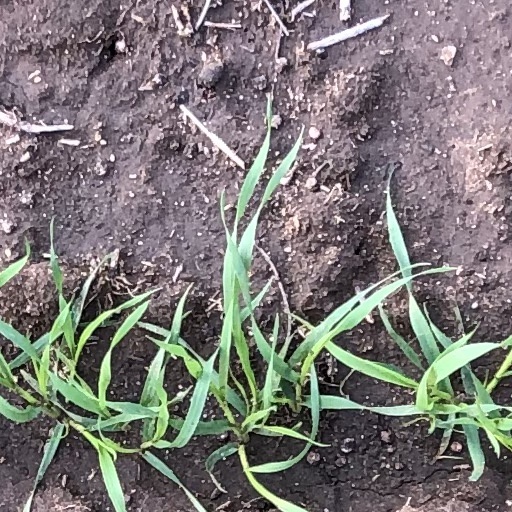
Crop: wheat